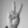
ASL letter: V